2009 French Caribbean general strikes

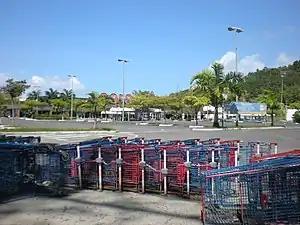
A deserted shopping centre in the Bas du Fort district of Le Gosier, which was blockaded by strikers.

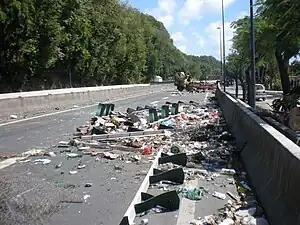
A road block near Le Gosier, Guadeloupe, during the strikes.

The 2009 French Caribbean general strikes began in the French overseas region of Guadeloupe on 20 January 2009, and spread to neighbouring Martinique on 5 February 2009. Both islands are located in the Lesser Antilles of the Caribbean. The general strikes began over the cost of living, the prices of basic commodities, including fuel and food, and demands for an increase in the monthly salaries of low income workers.